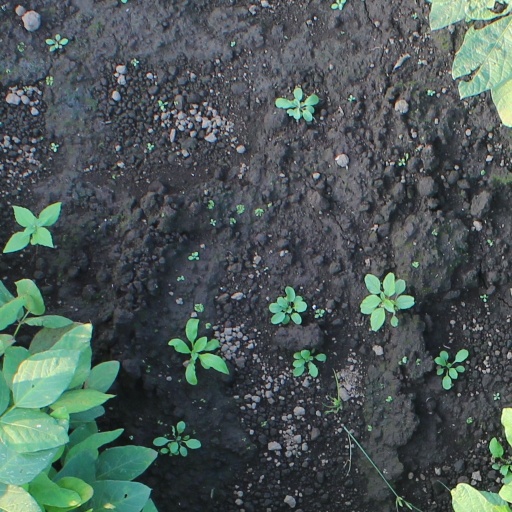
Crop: soybean